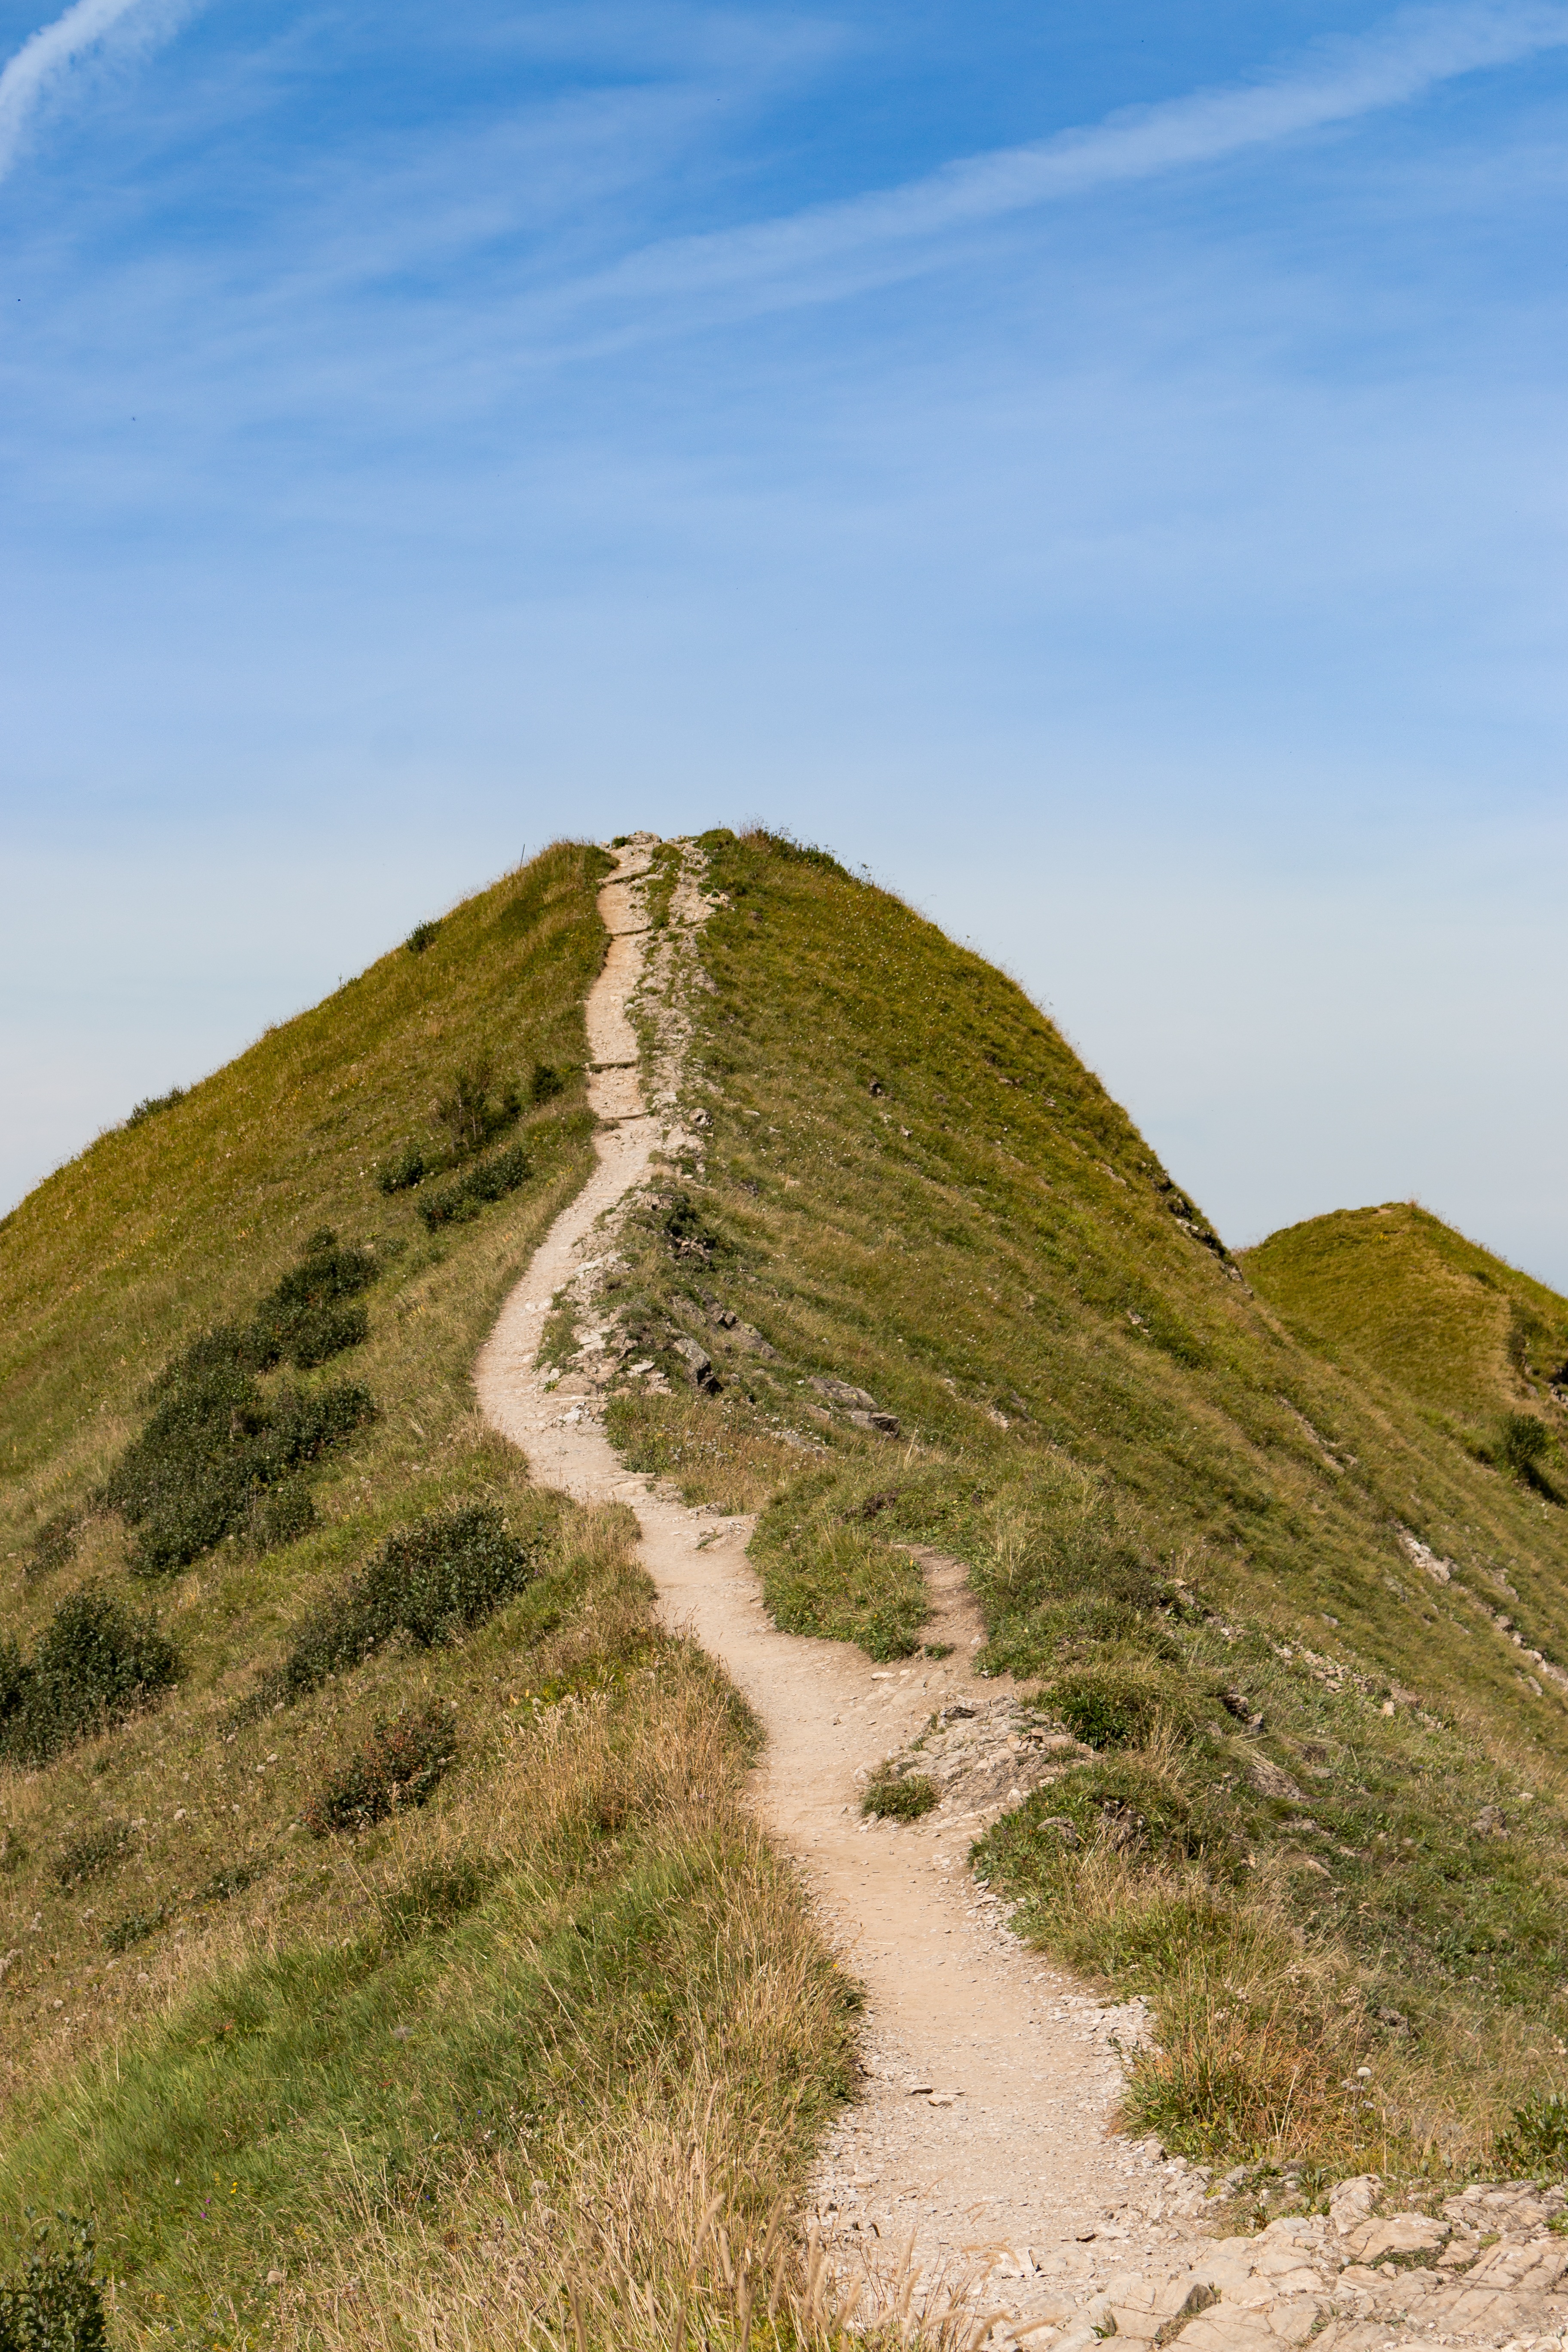
landscape, coast, nature, path, grass, rock, walking, mountain, hiking, trail, hill, sidewalk, mountain range, narrow, cliff, terrain, ridge, geology, grassland, badlands, plateau, fell, away, ecosystem, rural area, landform, mountain pass, degree, natural environment, geographical feature, mountainous landforms